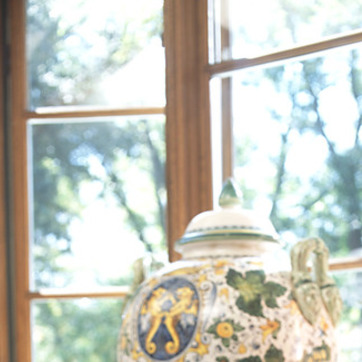
Material: wood